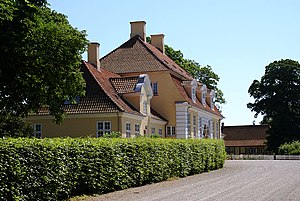
Lindholm (Gevninge Sogn)
Lindholms hovedbygning
Herregården Lindholm ved Lindenborg (Lejre Kommune) uden for Roskilde
Lindholm er en herregård ca. en halv kilometer syd for landevejen Roskilde-Holbæk i Gevninge Sogn, Voldborg Herred, Lejre Kommune. Den er ret ung som egentlig herregård, men stedet har tidligere givet plads for andre gårde, som peger langt tilbage i historien.